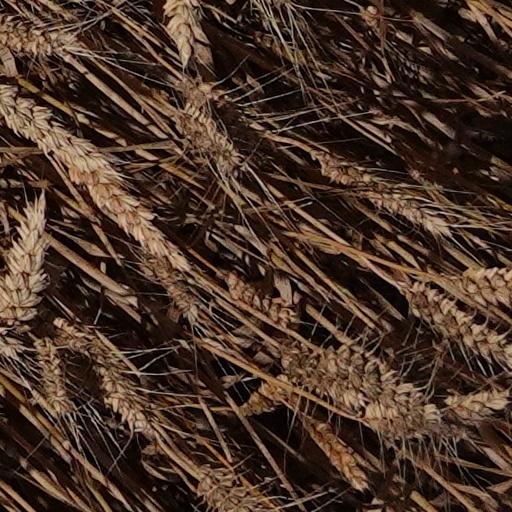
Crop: wheat